Pechenegs

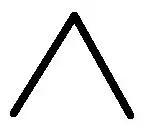
Tamga of Pecheneg tribe as per Abul-Ghazi's «Genealogy of Turkmens»

The same sources also narrate that the Pechenegs made regular raids against their neighbors, in particular against the Khazars and their vassals the Burtas, and sold their captives into slavery. The Khazars made an alliance with the Oghuz against the Pechenegs and attacked them from two directions. Outnumbered by the enemy, the Pechenegs were forced into a new westward migration. They marched across the Khazar Khaganate, invaded the dwelling places of the Hungarians, and expelled them from the lands along the Kuban River and the upper course of the river Donets. There is no consensual date for this second migration of the Pechenegs: Pritsak argues that it took place around 830, but Kristó suggests that it could hardly have occurred before the 850s.